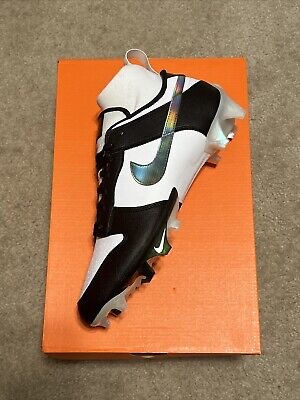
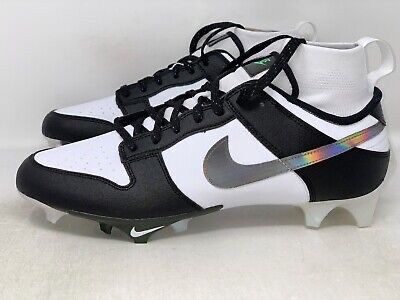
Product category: misc
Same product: yes